Ophthalmic drug administration

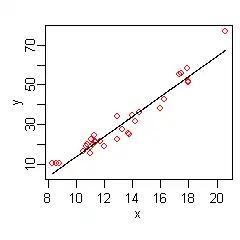
Figure 5.0 - Example of zero-order release kinetics (y = % of drug released from contact lens; x = time (days))

The nanoparticle loading technique includes two major parts. The first part of this process is the creation and conjugation of a specific drug into or onto a nanoparticle or other colloidal particle. Next, the nanoparticle is loaded into the hydrogel matrix of the contact lens. In this case, before the drug can diffuse out of the hydrogel matrix to reach the cornea, it must also diffuse or be released out of the nanoparticle.